Excuse Me (1925 film)

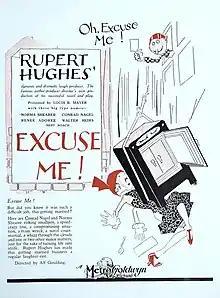
Advertisement drawn by John Held Jr.

Excuse Me is a 1925 American silent comedy film starring Norma Shearer and Conrad Nagel. It was directed by Alfred J. Goulding, and based on the 1911 play of the same name written by best-selling novelist Rupert Hughes. The comedy concerns naval officer Harry Mallory and his would-be bride Marjorie Newton who spend most of their time running up and down a train looking for a clergyman to marry them.